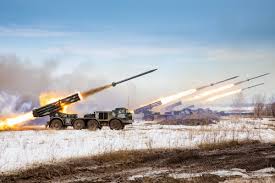
Label: Self Propelled Artillery